Perthshire RFC

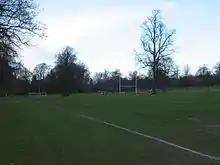
The pitches on the North Inch

Perthshire has provided Scottish internationalist with the first being Dr R W Irvine and Dr Charles Reid during the 1880s. Welsh captain J A G William played for the club in the early 1950s. Jimmy Greenwood was the club's last international cap. He toured South Africa with the British and Irish Lions in 1955. In more recent times Perthshire has provided the Scotland Sevens team with one of their Top Try Scorers. James Fleming played for Perthshire from the age of 7 up until the age of 21. During his time with Perth he picked up the award for Premier 3 Player of the Season in 2008/09. Fleming was a member of the 12-man squad who lifted the London 7s Cup in 2015, where he exhibited is admirable turn of pace and power to score Scotland's first try in 27–26 win over South Africa in the tournament climax. He currently has amassed 555 points for Scotland.